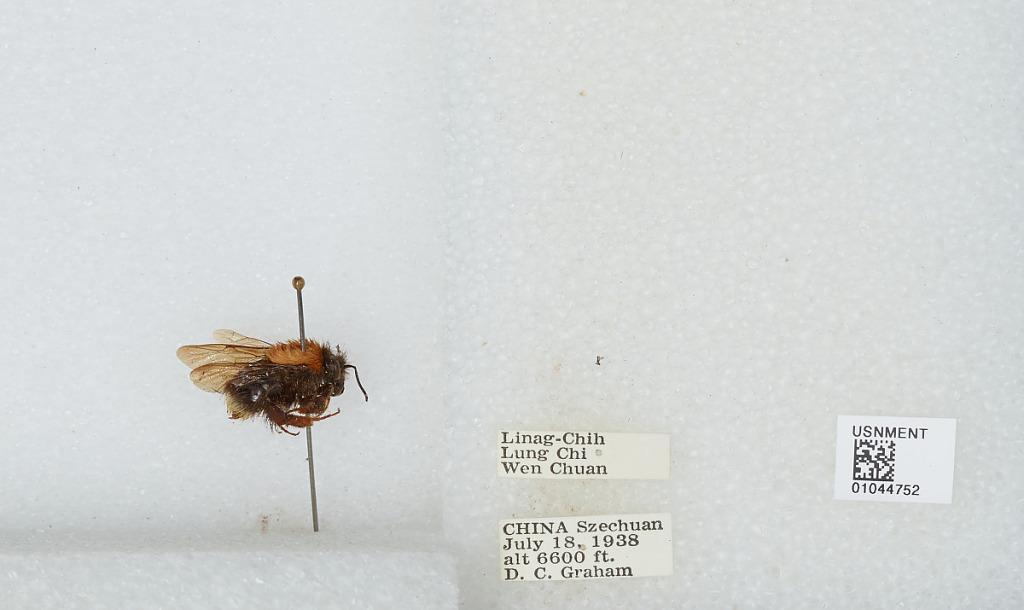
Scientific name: Bombus sp.
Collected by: D. Graham
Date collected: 1938-7-18
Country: China
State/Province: Sichuan
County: Wenchuan Xian
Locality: Linag-Chih, Lung Chi